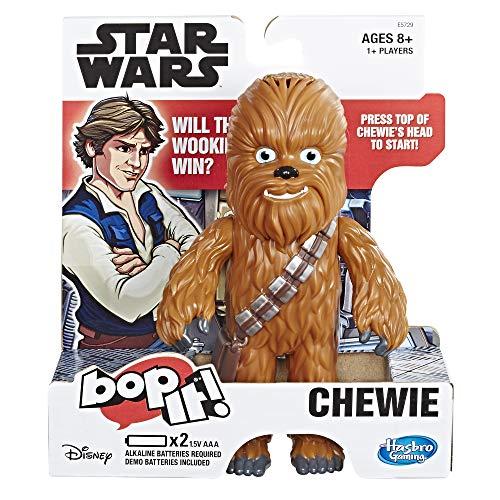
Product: Hasbro Gaming Bop It! Electronic Game Star Wars Chewie Edition for Kids Ages 8 & Up
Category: Toys & Games | Games & Accessories
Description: Designed to look like Chewbacca: the bop it Star Wars Chewier edition game features original bop it Gameplay featuring Chewbacca.
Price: $14.88
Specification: ProductDimensions:2.5x6.4x7.2inches|ItemWeight:8.5ounces|ShippingWeight:1.06pounds(Viewshippingratesandpolicies)|ASIN:B07MK437KG|Itemmodelnumber:E5729000|Manufacturerrecommendedage:8yearsandup|Batteries:2AAAbatteriesrequired.(included)